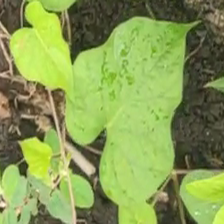
Weed species: Obscure_morning _glory(Ipomoea obscura)